Tessera (Venus)

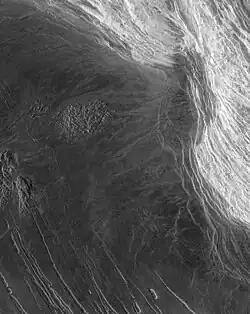
Tessera terrain in the Maxwell Montes seen in white on the right of the image. Eastern edge of Lakshmi Planum seen in gray on the left.

A tessera (plural tesserae) is a region of heavily deformed terrain on Venus, characterized by two or more intersecting tectonic elements, high topography, and subsequent high radar backscatter. Tesserae often represent the oldest material at any given location and are among the most tectonically deformed terrains on Venus's surface. Diverse types of tessera terrain exist. It is not currently clear if this is due to a variety in the interactions of Venus's mantle with regional crustal or lithospheric stresses, or if these diverse terrains represent different locations in the timeline of crustal plateau formation and fall. Multiple models of tessera formation exist and further extensive studies of Venus's surface are necessary to fully understand this complex terrain.